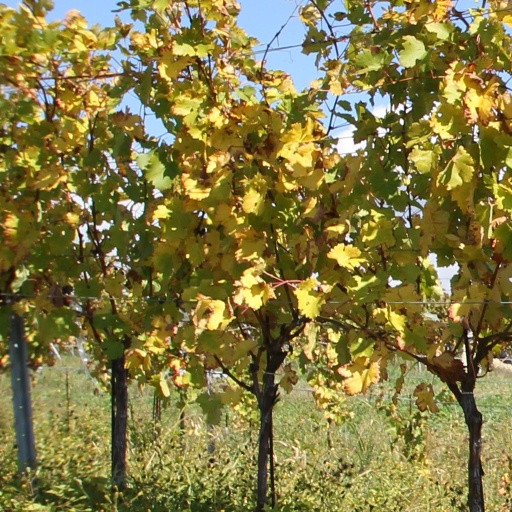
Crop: grape